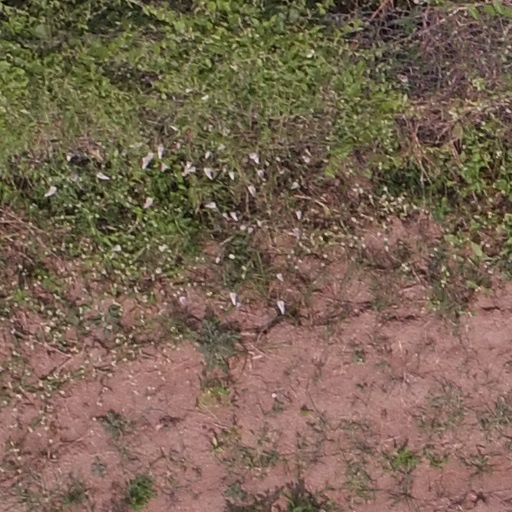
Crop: maize; corn